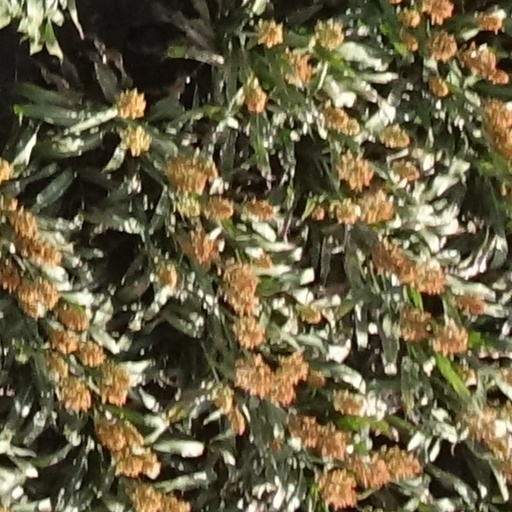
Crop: sorghum